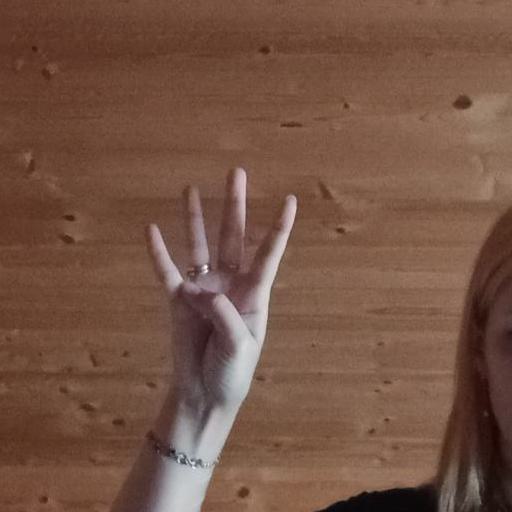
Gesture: four